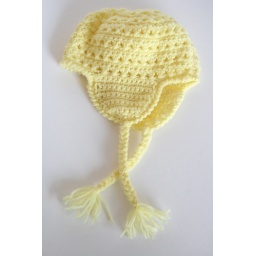
Sunshine yellow baby hat with ear-flapsMade by Cathie O'Neill